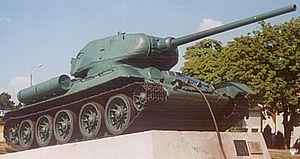
Wejherowo est une ville de Pologne située dans le nord du pays, à proximité de la mer Baltique, non loin de la baie de Gdansk, à environ 25 km de Gdynia et à 40 km de l'aéroport Lech-Wałęsa de Gdańsk.